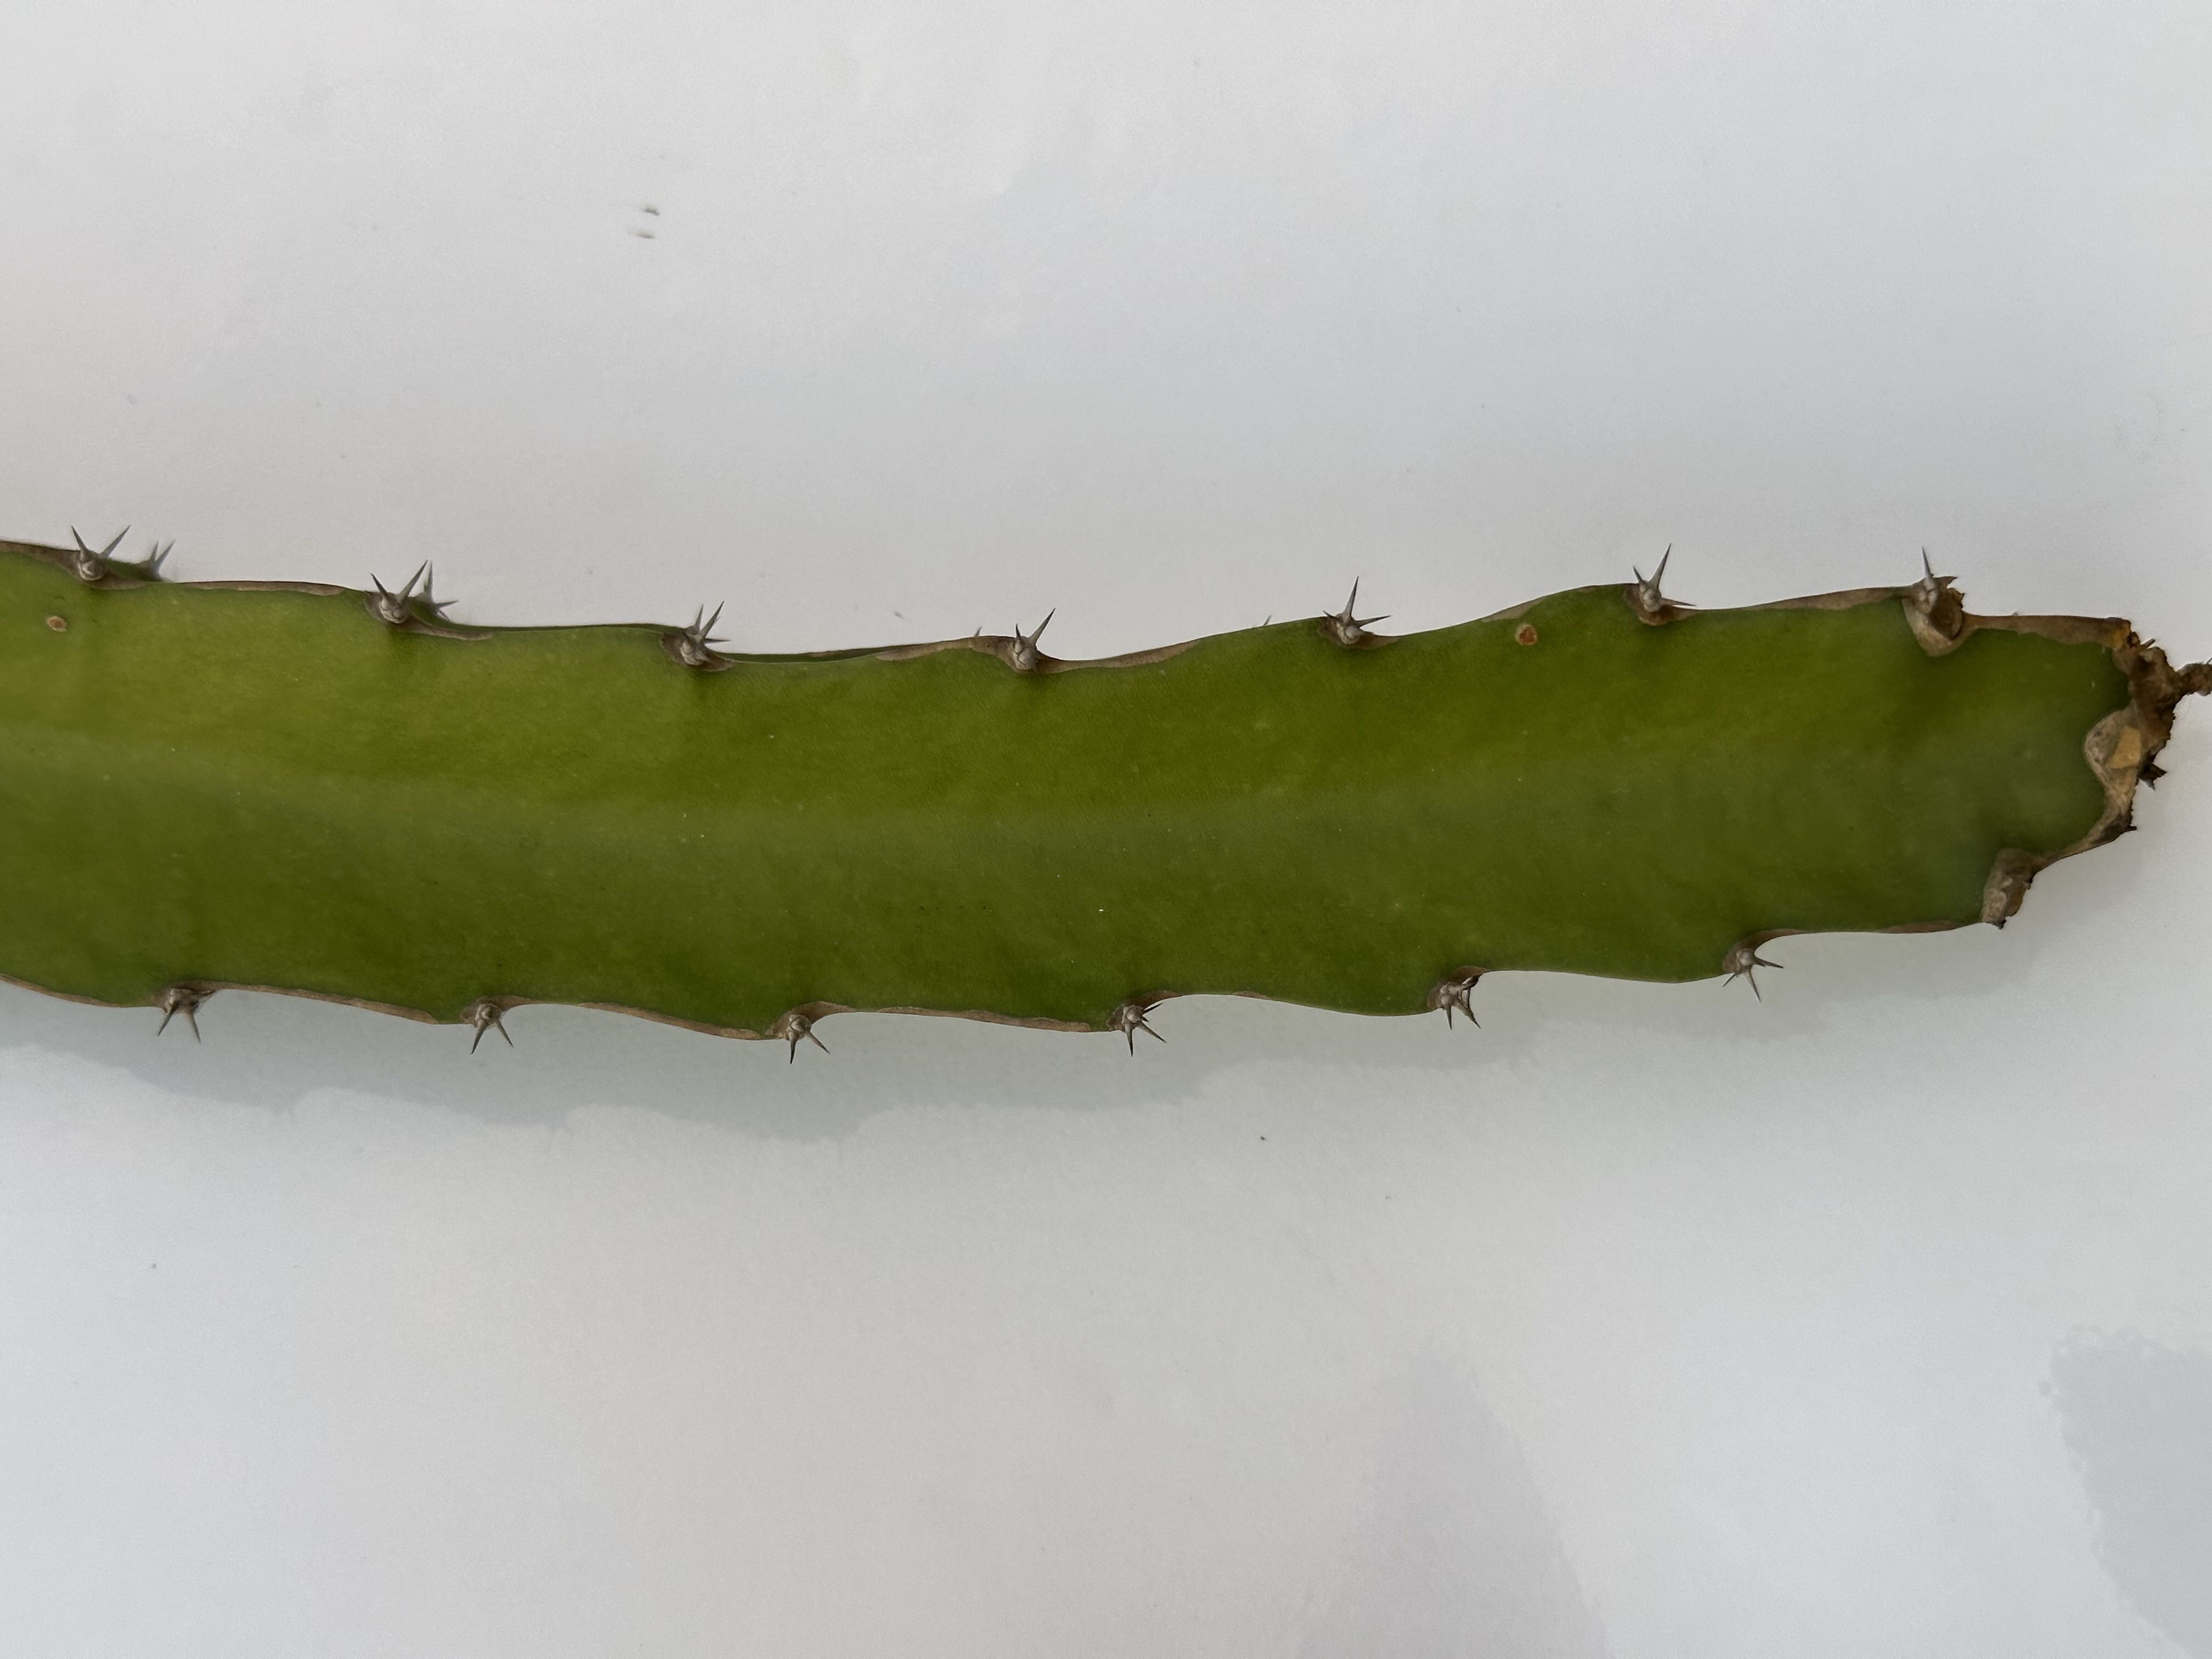
Label: Good leaf